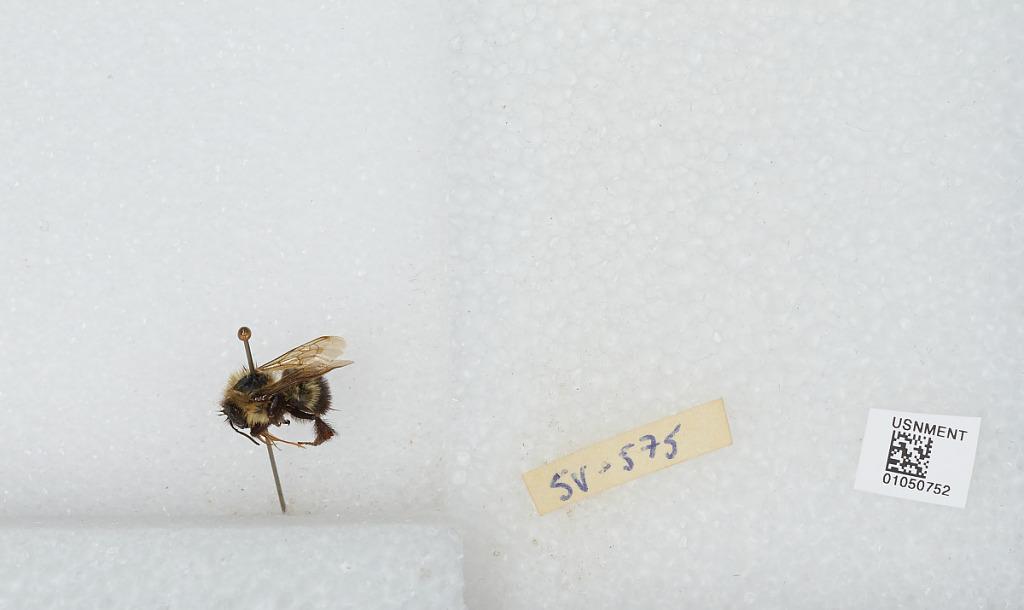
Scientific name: Bombus sp.